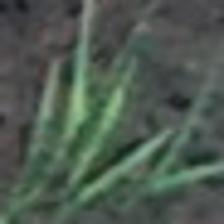
Label: single